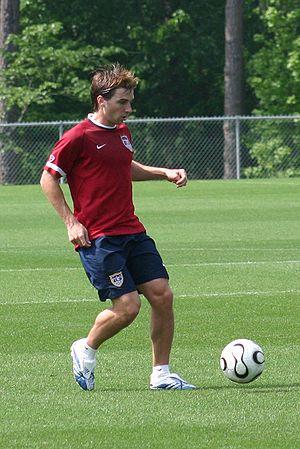
Robert Francis « Bobby » Convey, né le 27 mai 1983 à Philadelphie, est un footballeur américain. Il joue au poste de milieu de terrain avec l'équipe des États-Unis.